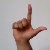
The image shows a hand gesture representing the letter 'L' in Indian Sign Language.